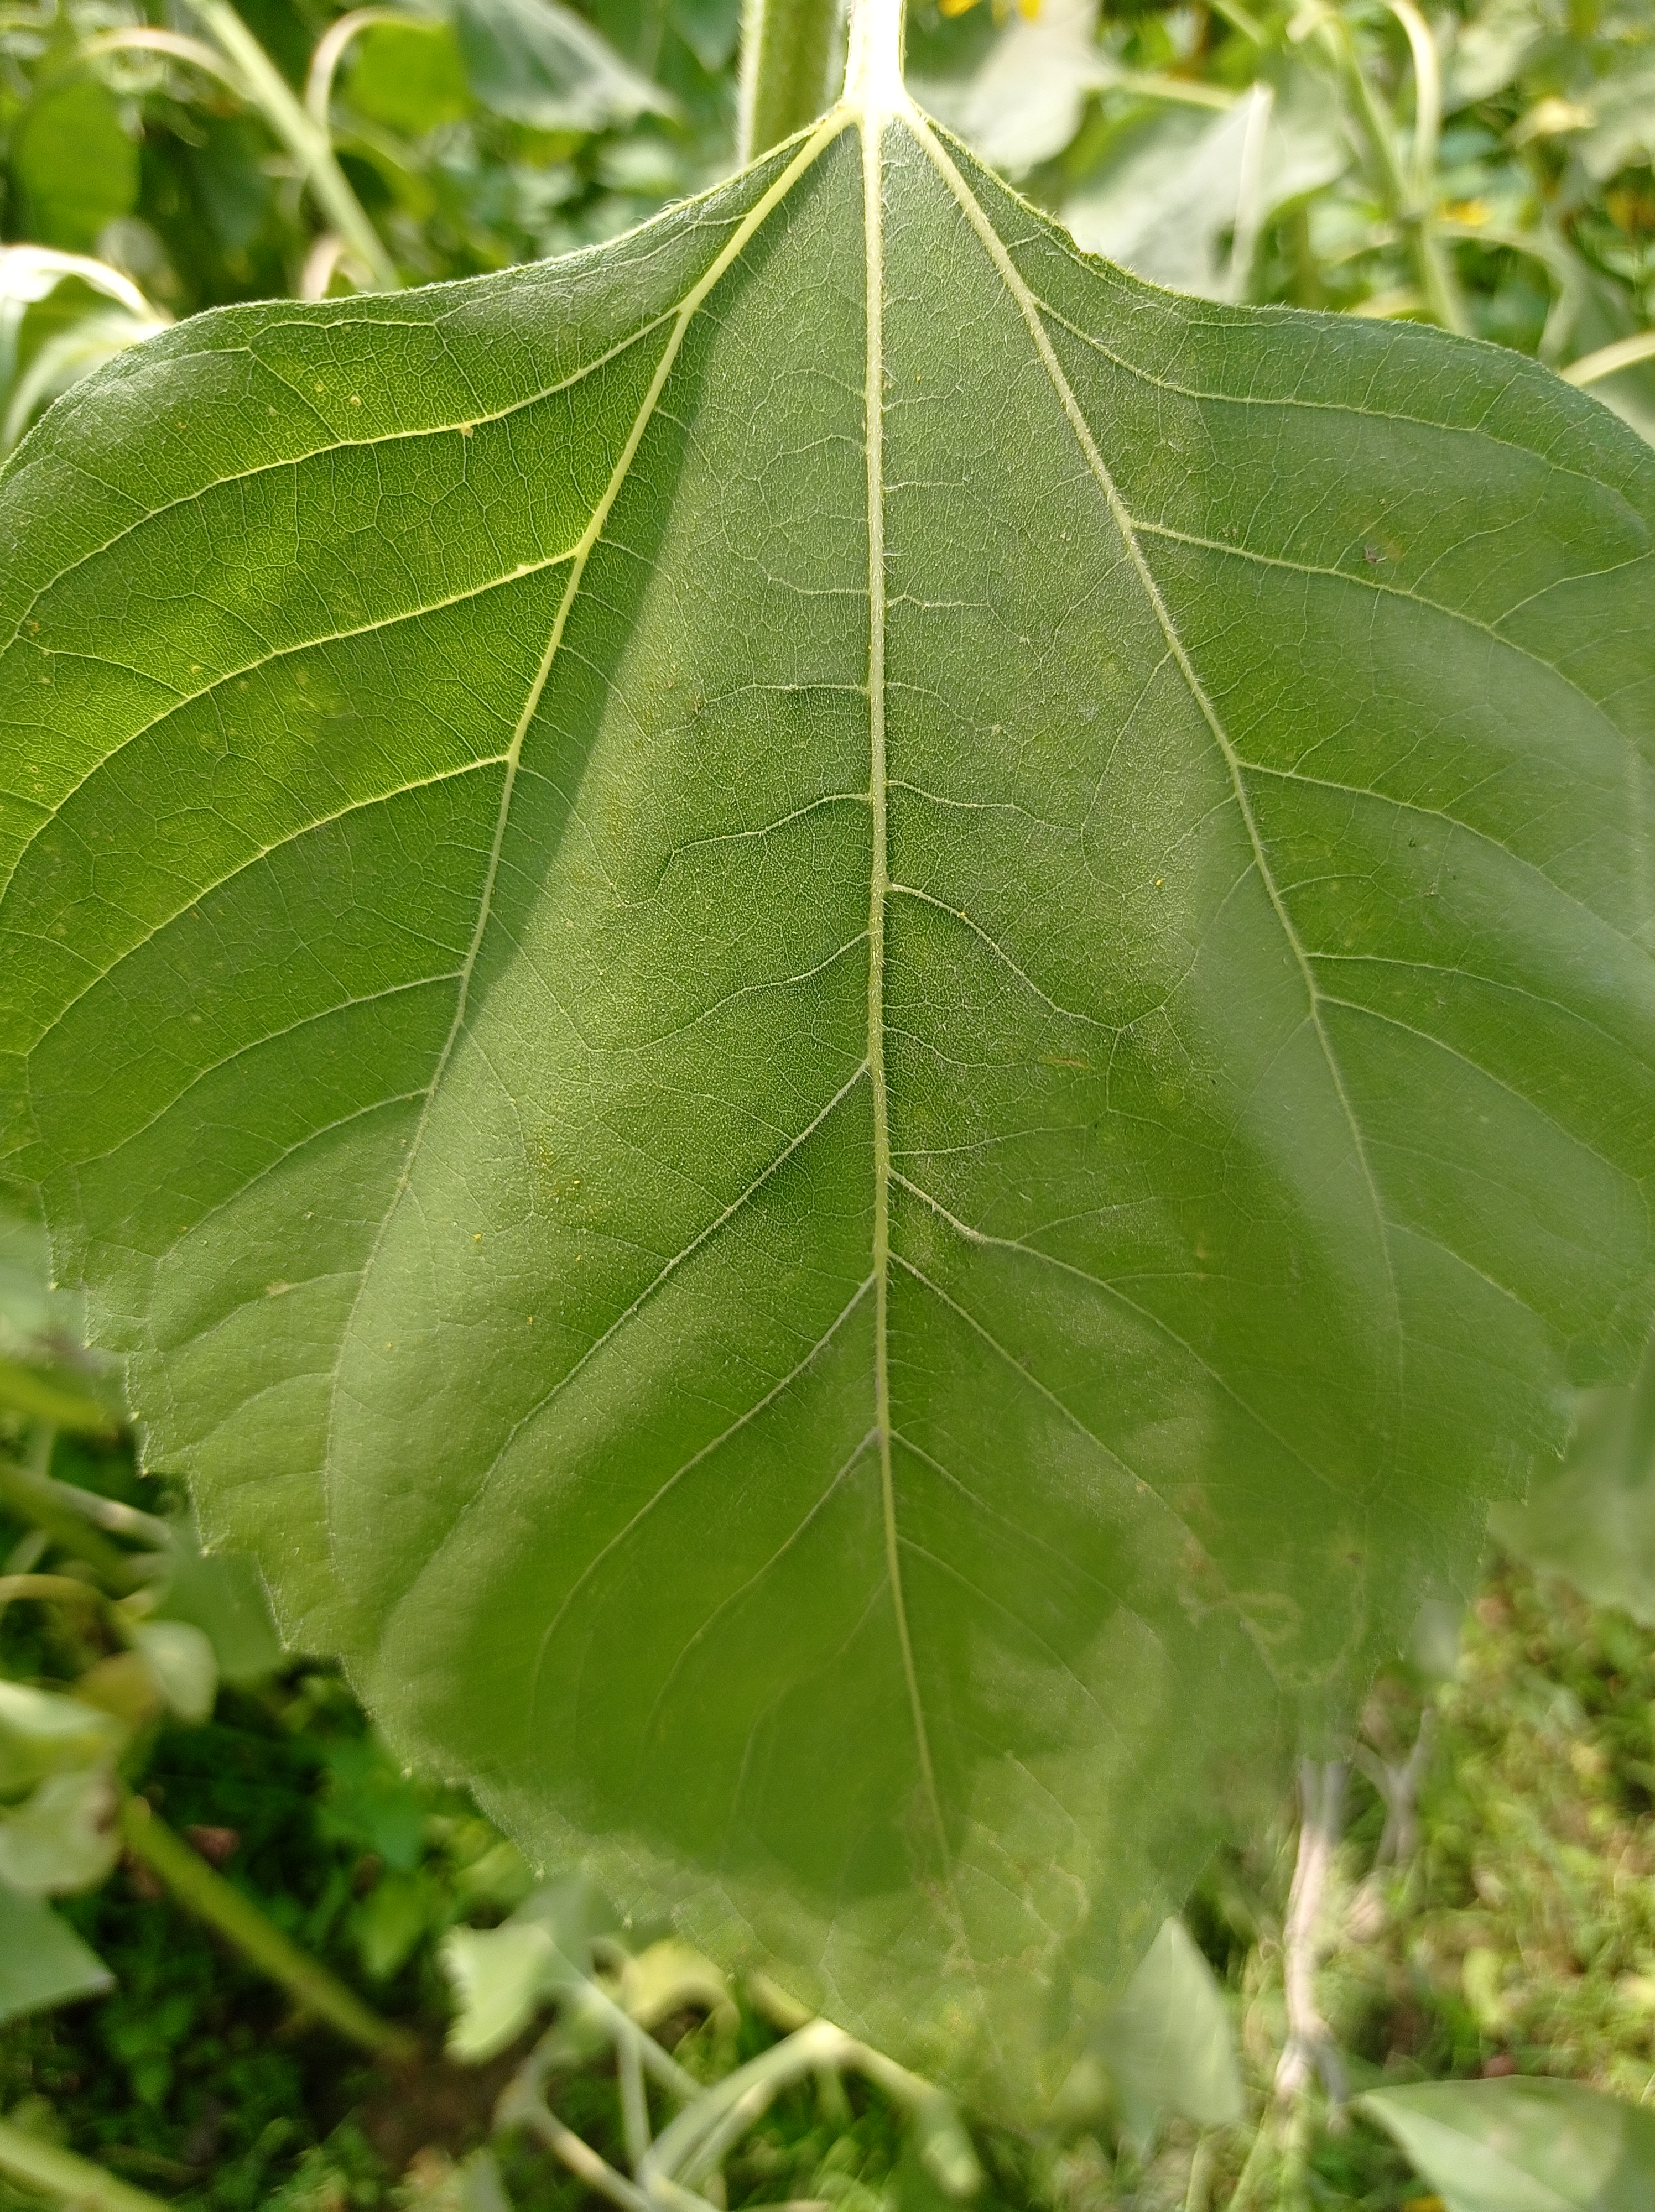
Label: Fresh_leaf